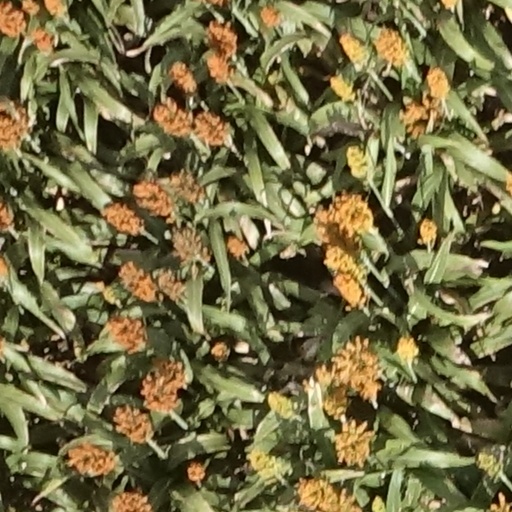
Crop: sorghum